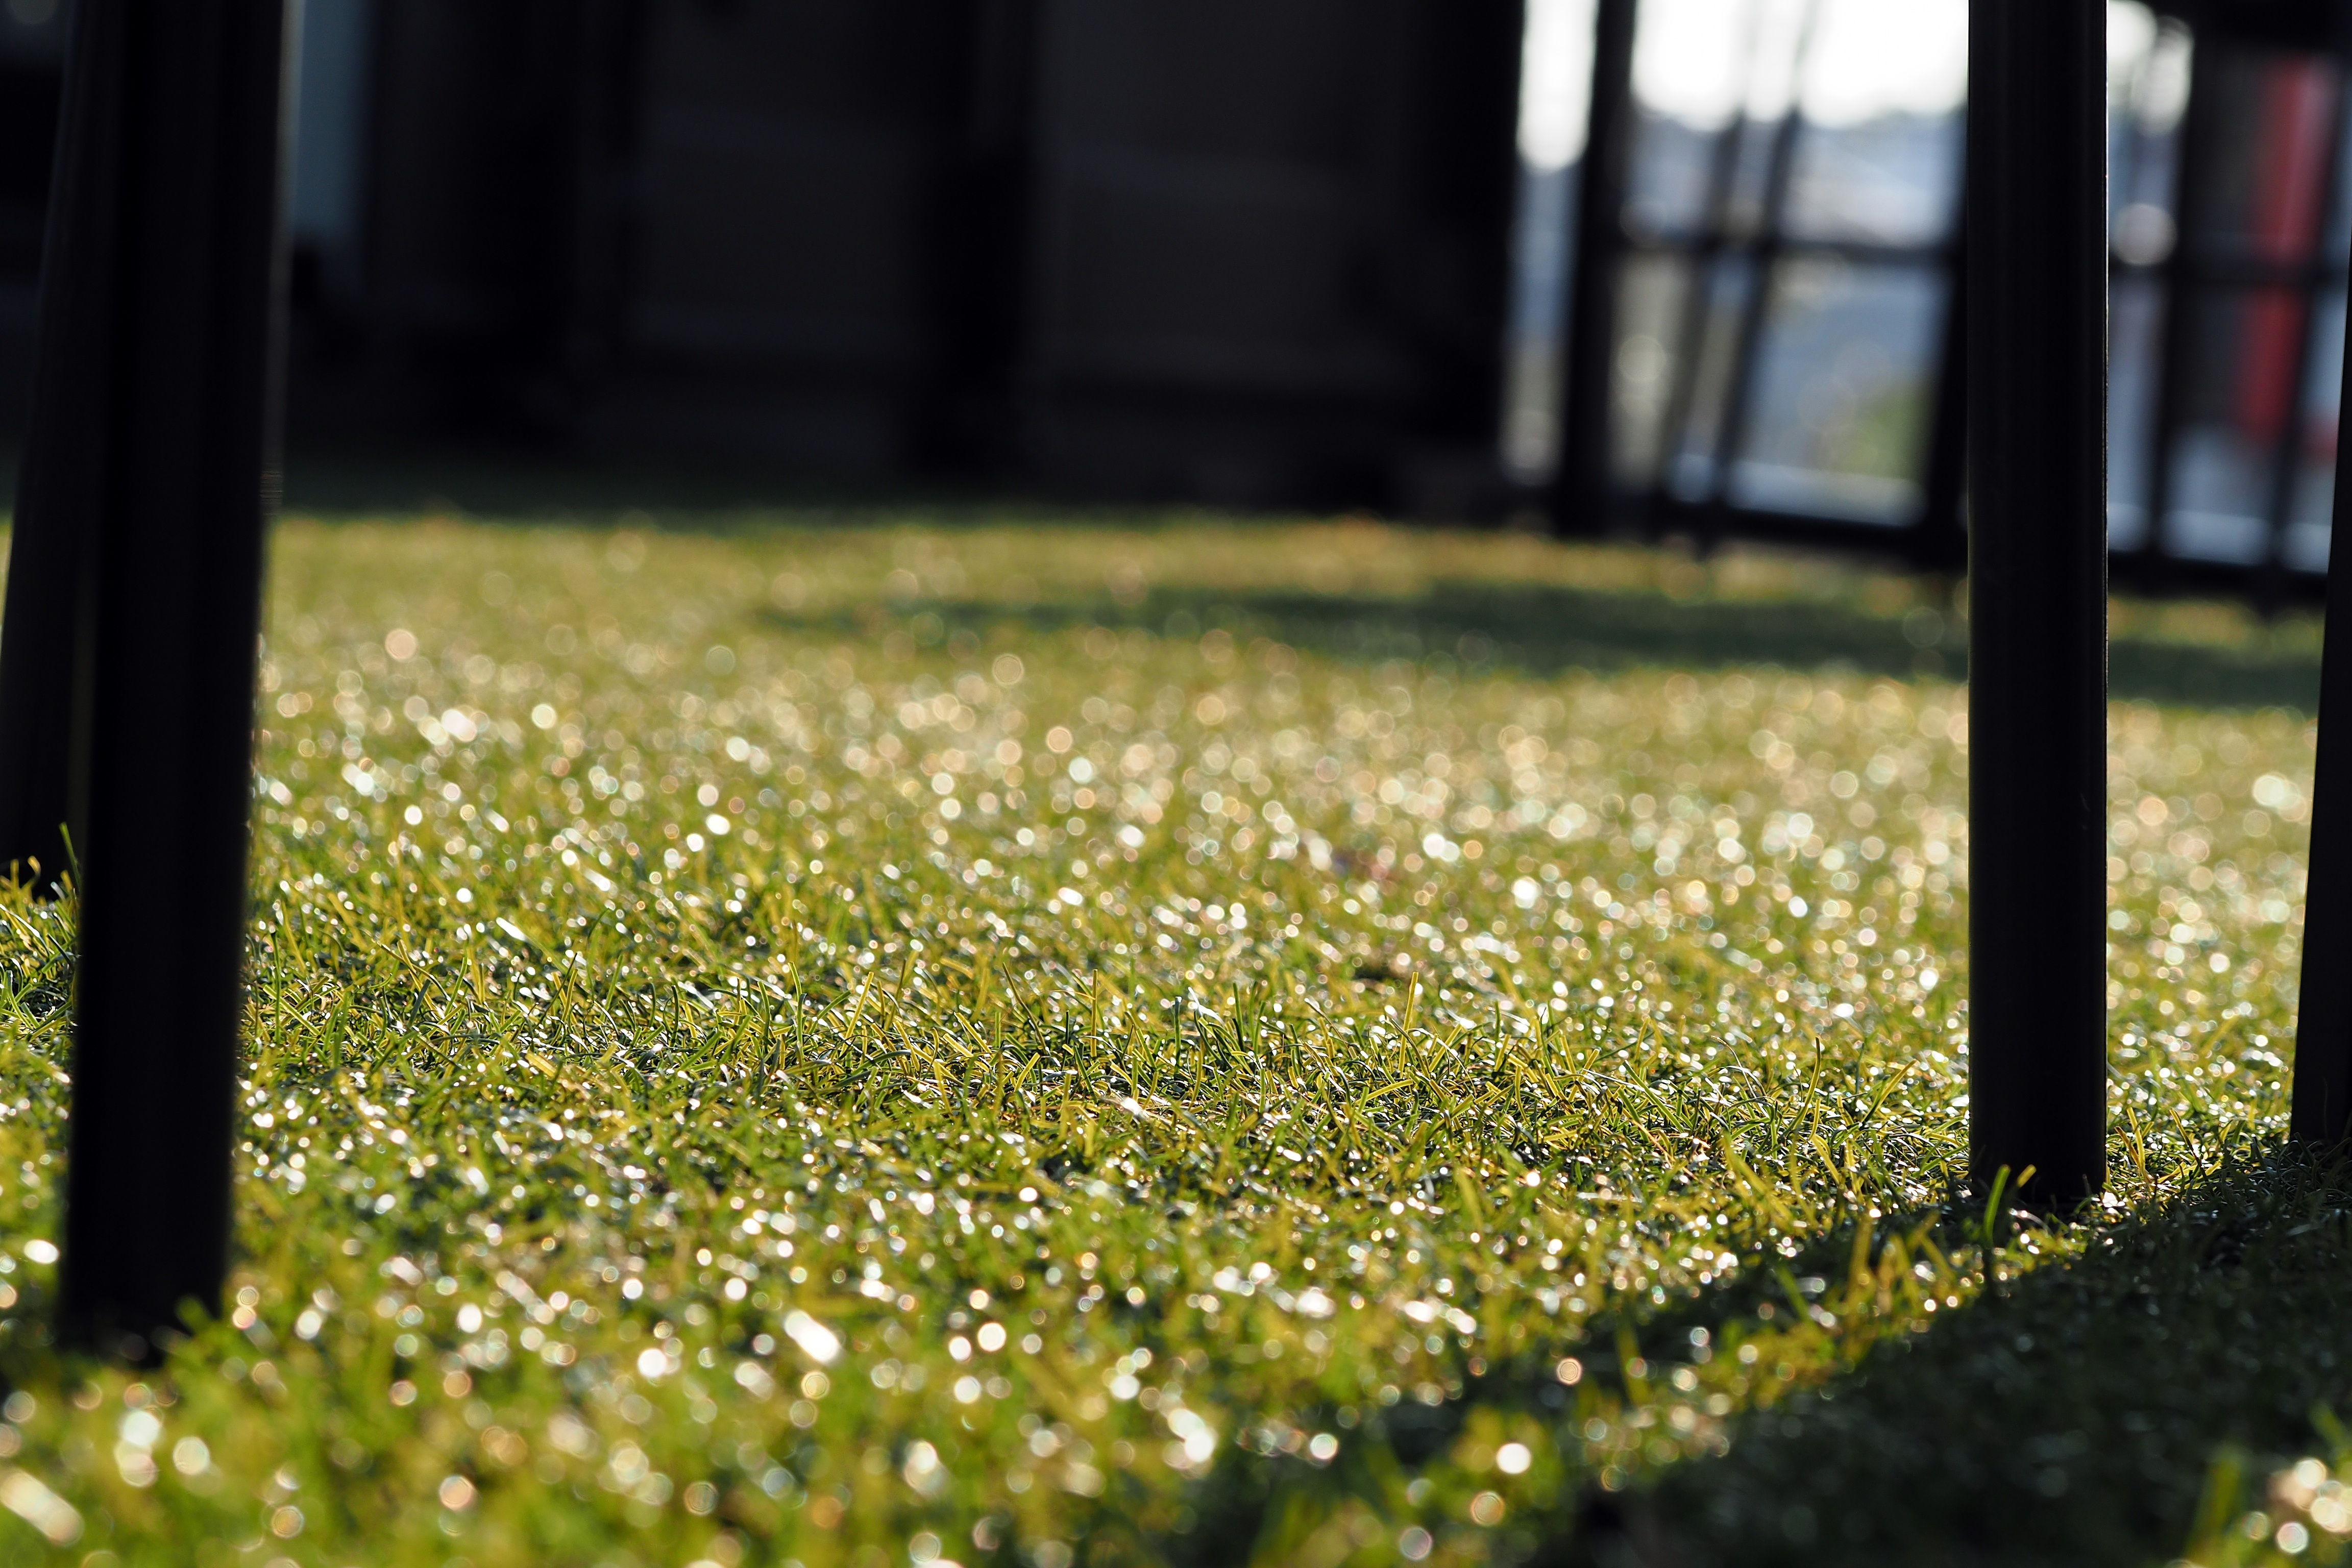
grass, outdoor, light, plant, lawn, sunlight, morning, leaf, flower, chair, window, green, color, autumn, yellow, garden, jewelry, golf club, decorate, artificial grass